Mauritius II of Trier

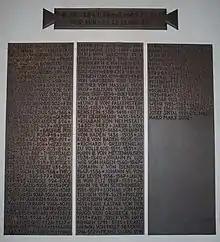
Tabula Episcoporum Trevirensium

Mauricius or Mauritius of Trier (fl. c. 398–407 or after 419) was bishop of Trier from 398/399 to at least 407, and possibly as late as 419.